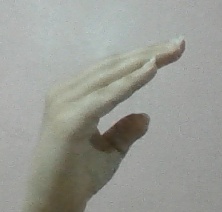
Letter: jeem